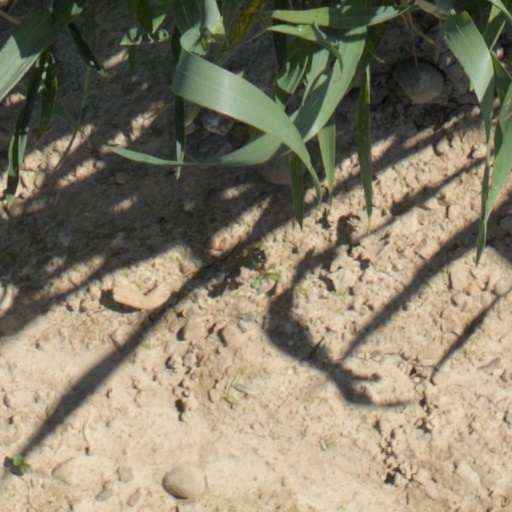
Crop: wheat